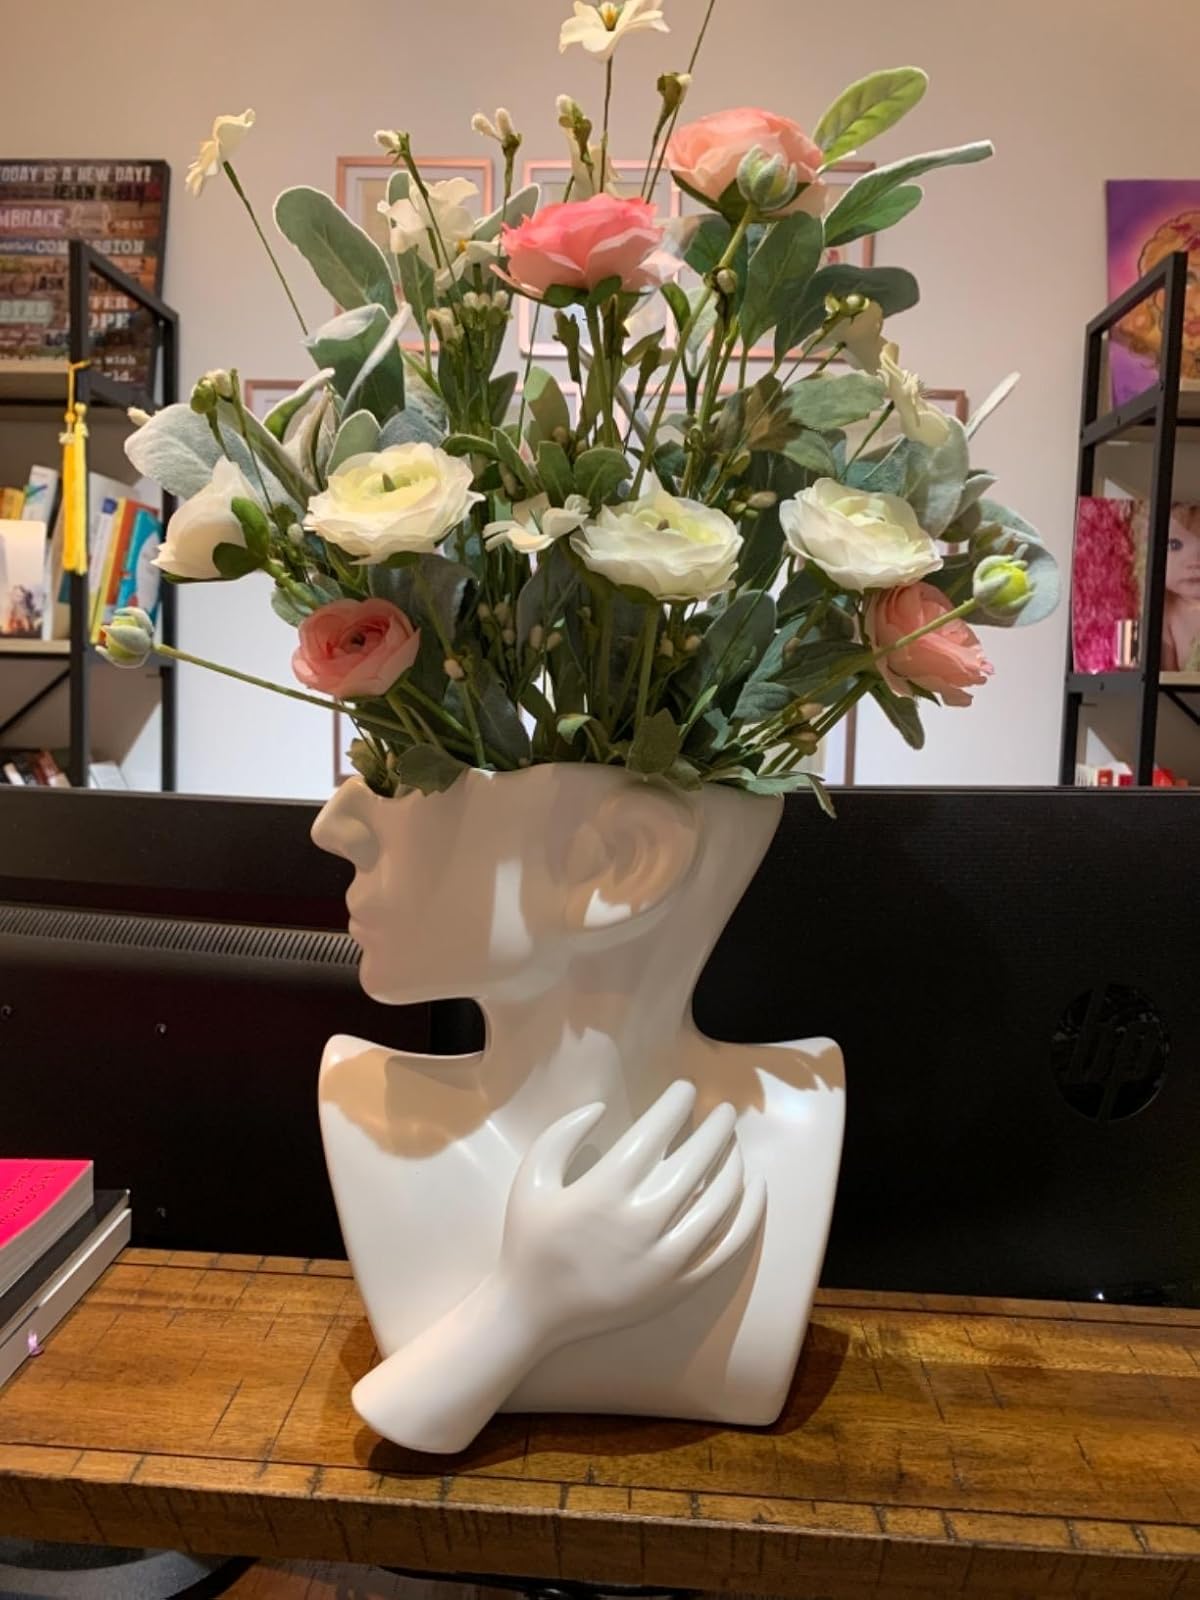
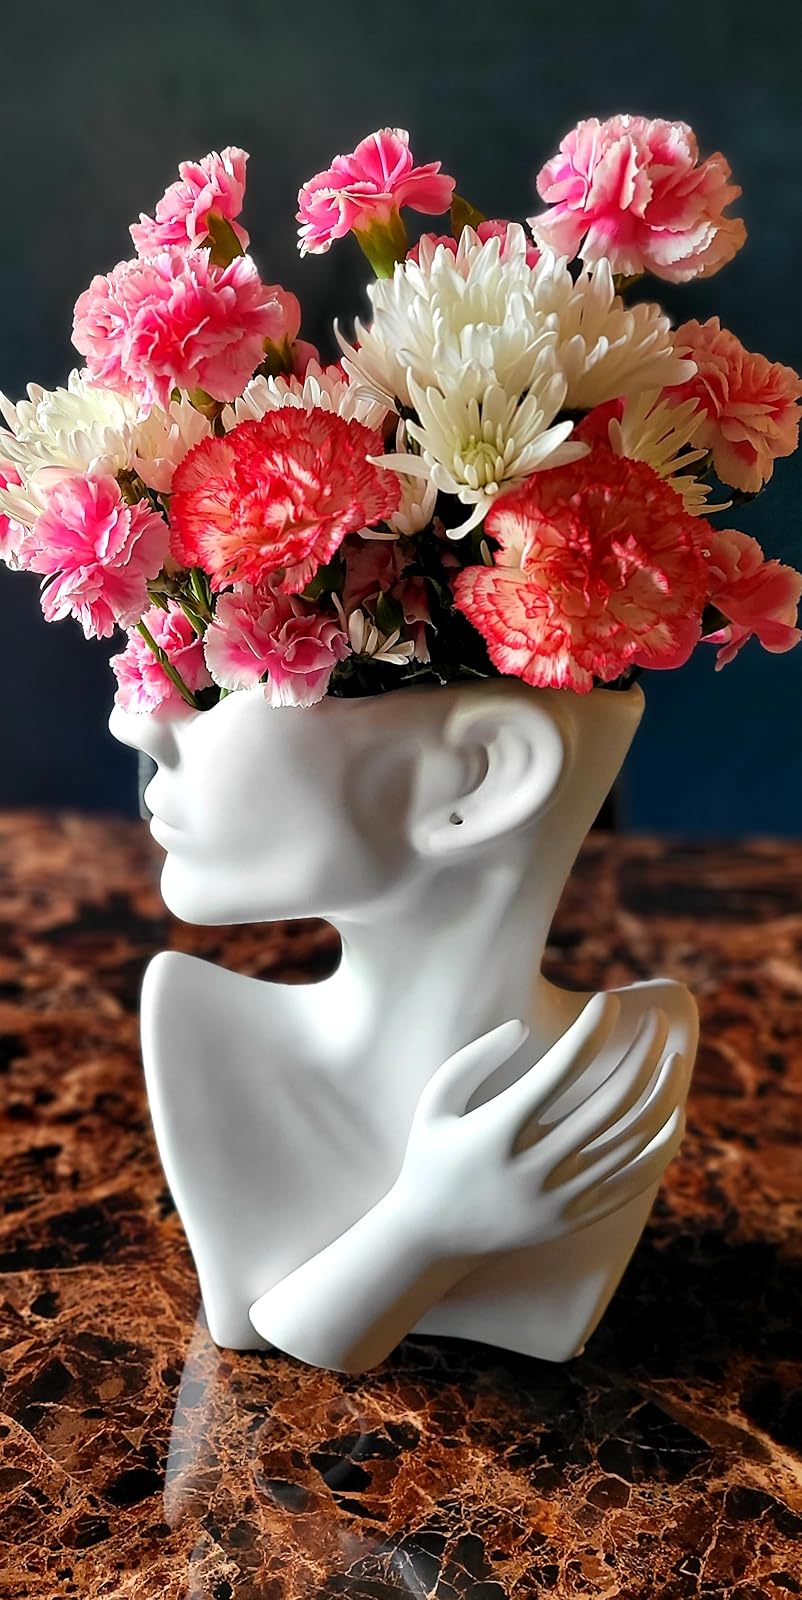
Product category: vase
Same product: yes